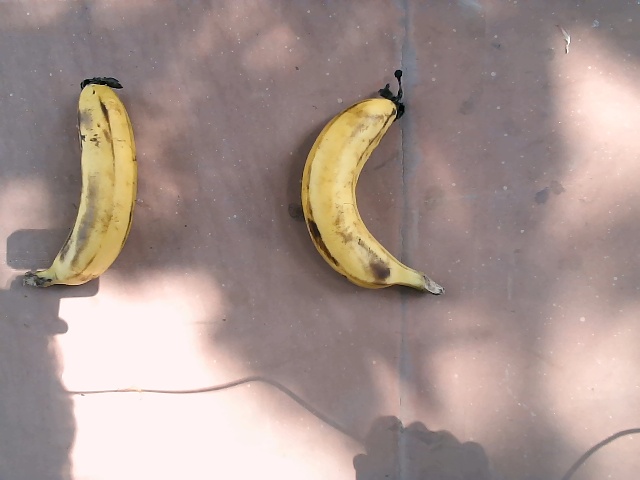
Label: Ripe_Banana